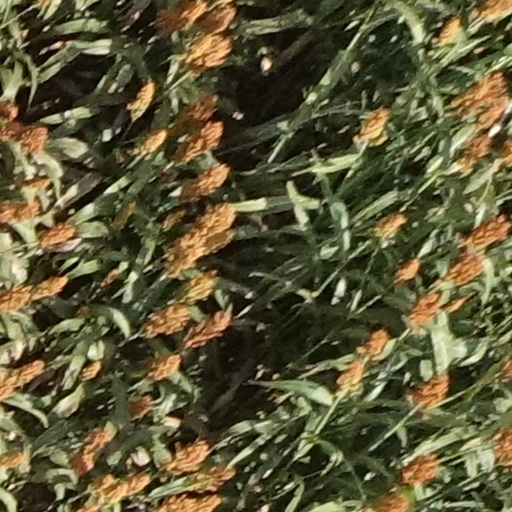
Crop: sorghum